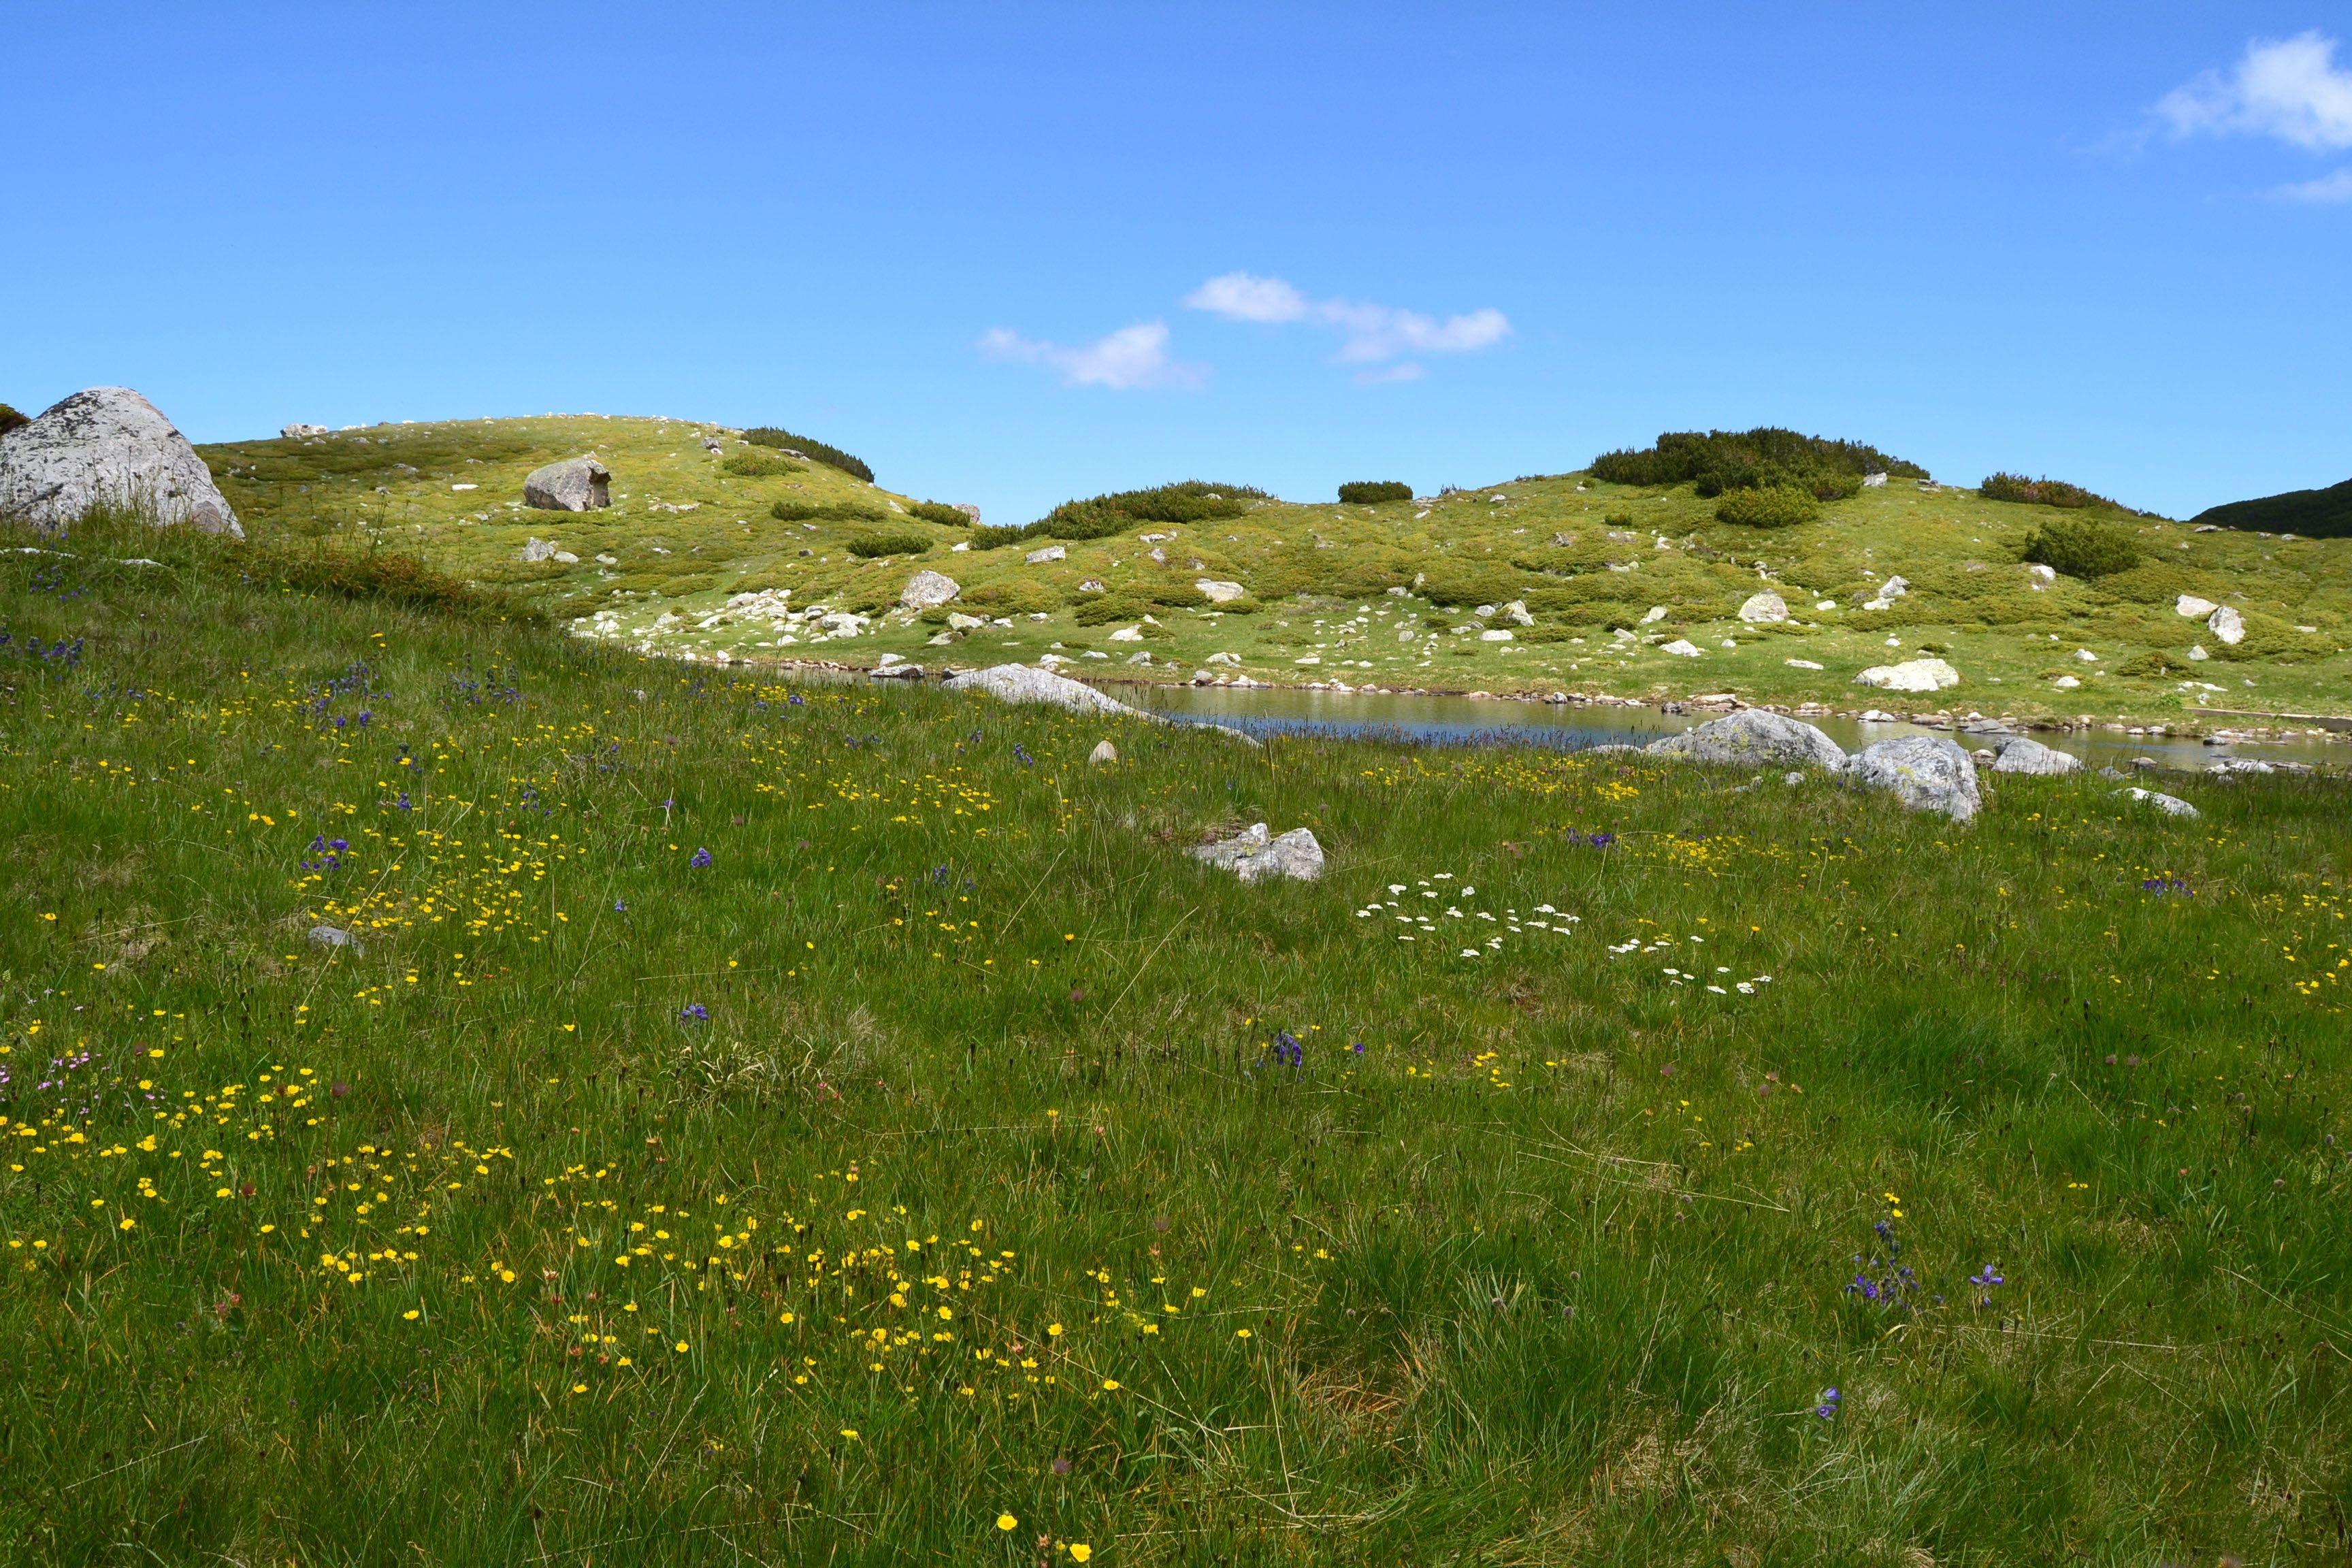
landscape, nature, grass, outdoor, wilderness, mountain, sky, trail, field, lawn, meadow, prairie, hill, flower, valley, mountain range, spring, green, tranquil, pasture, highland, terrain, ridge, plain, wildflower, sunny, grassland, vegetation, plateau, fell, habitat, loch, ecosystem, tundra, steppe, rural area, landform, natural environment, geographical feature, mountainous landforms, ecoregion